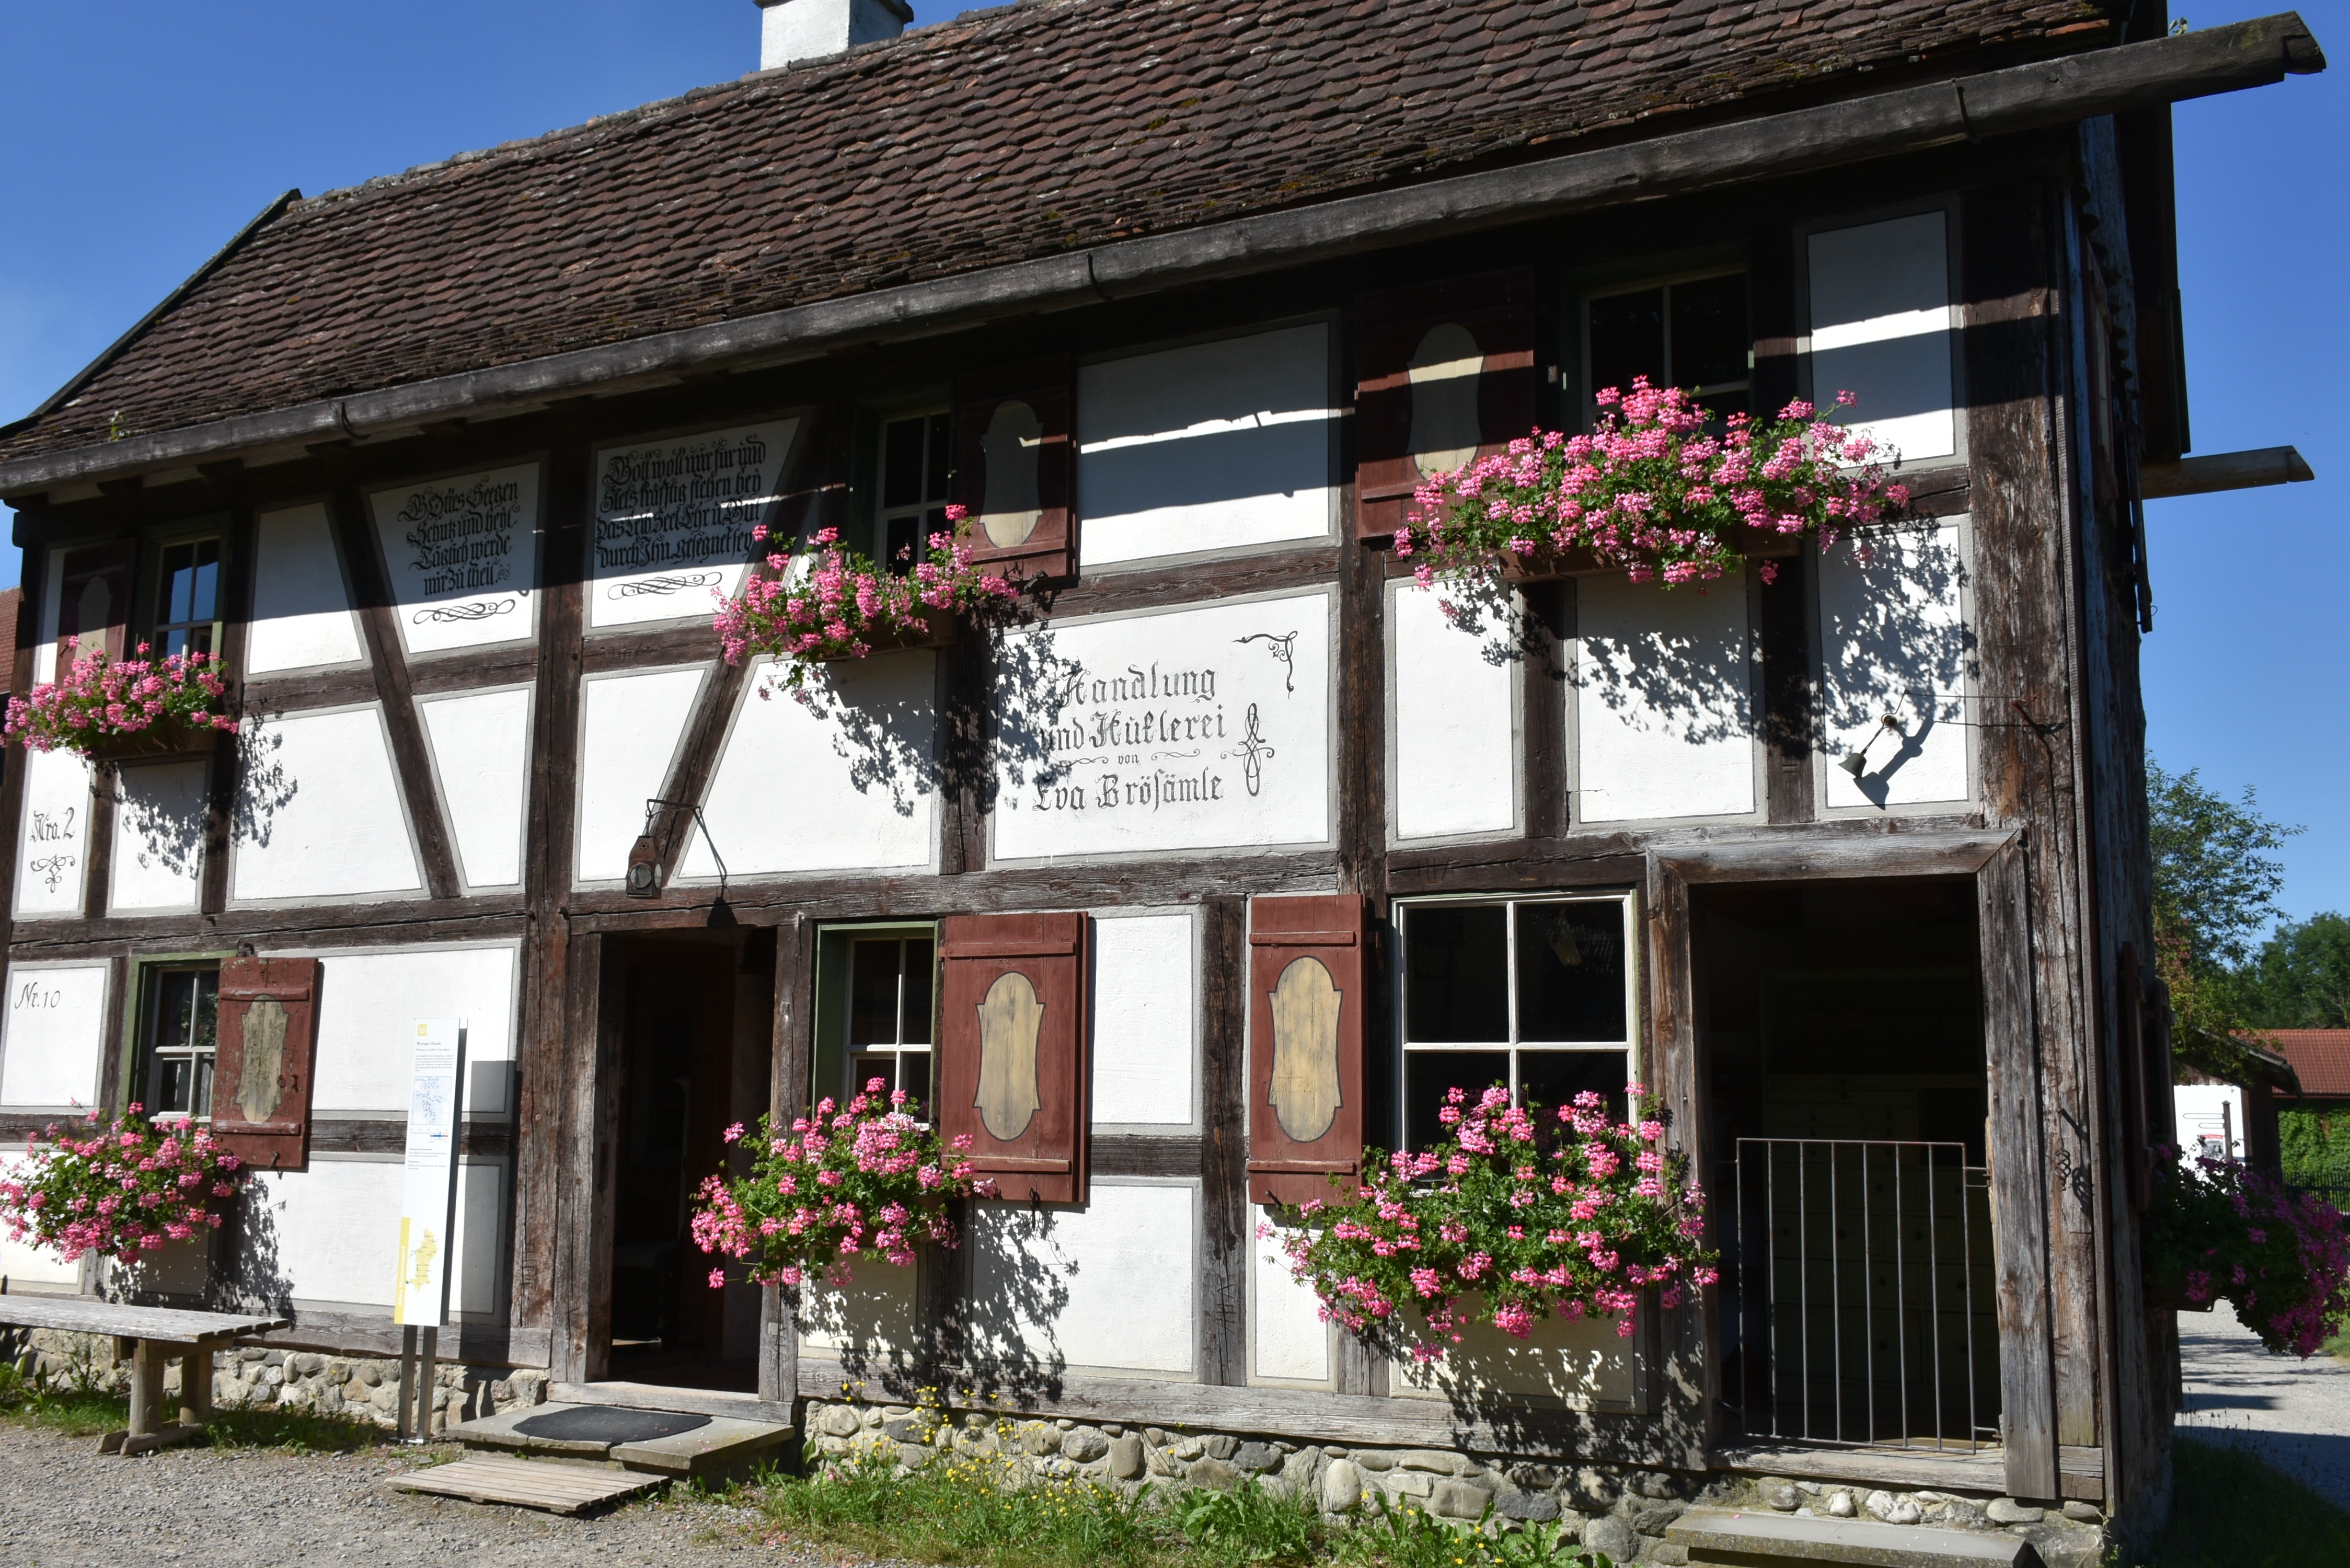
wood, farm, house, flower, building, restaurant, old, home, museum, cottage, facade, property, craft, places of interest, hotel, resort, culture, history, nostalgic, estate, historically, inn, swabia, historic home, old museum, outdoor structure